List of Veronica Mars characters

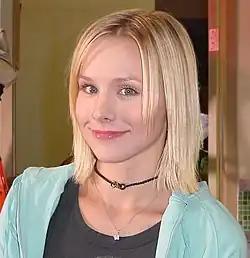
Kristen Bell on the set of "Veronica Mars"

"Veronica Mars" is an American television series created by Rob Thomas. The series premiered on September 22, 2004, during network UPN's last two years, and ended on May 22, 2007, after a season on UPN's successor network, The CW. Balancing murder mystery, high-school, and college drama, the series features social commentary with sarcasm and off-beat humor in a style often compared to film noir. Set in the fictional town of Neptune, the series stars Kristen Bell as the title character, a student who progresses from high school to college during the series while moonlighting as a private investigator under the wing of her detective father.